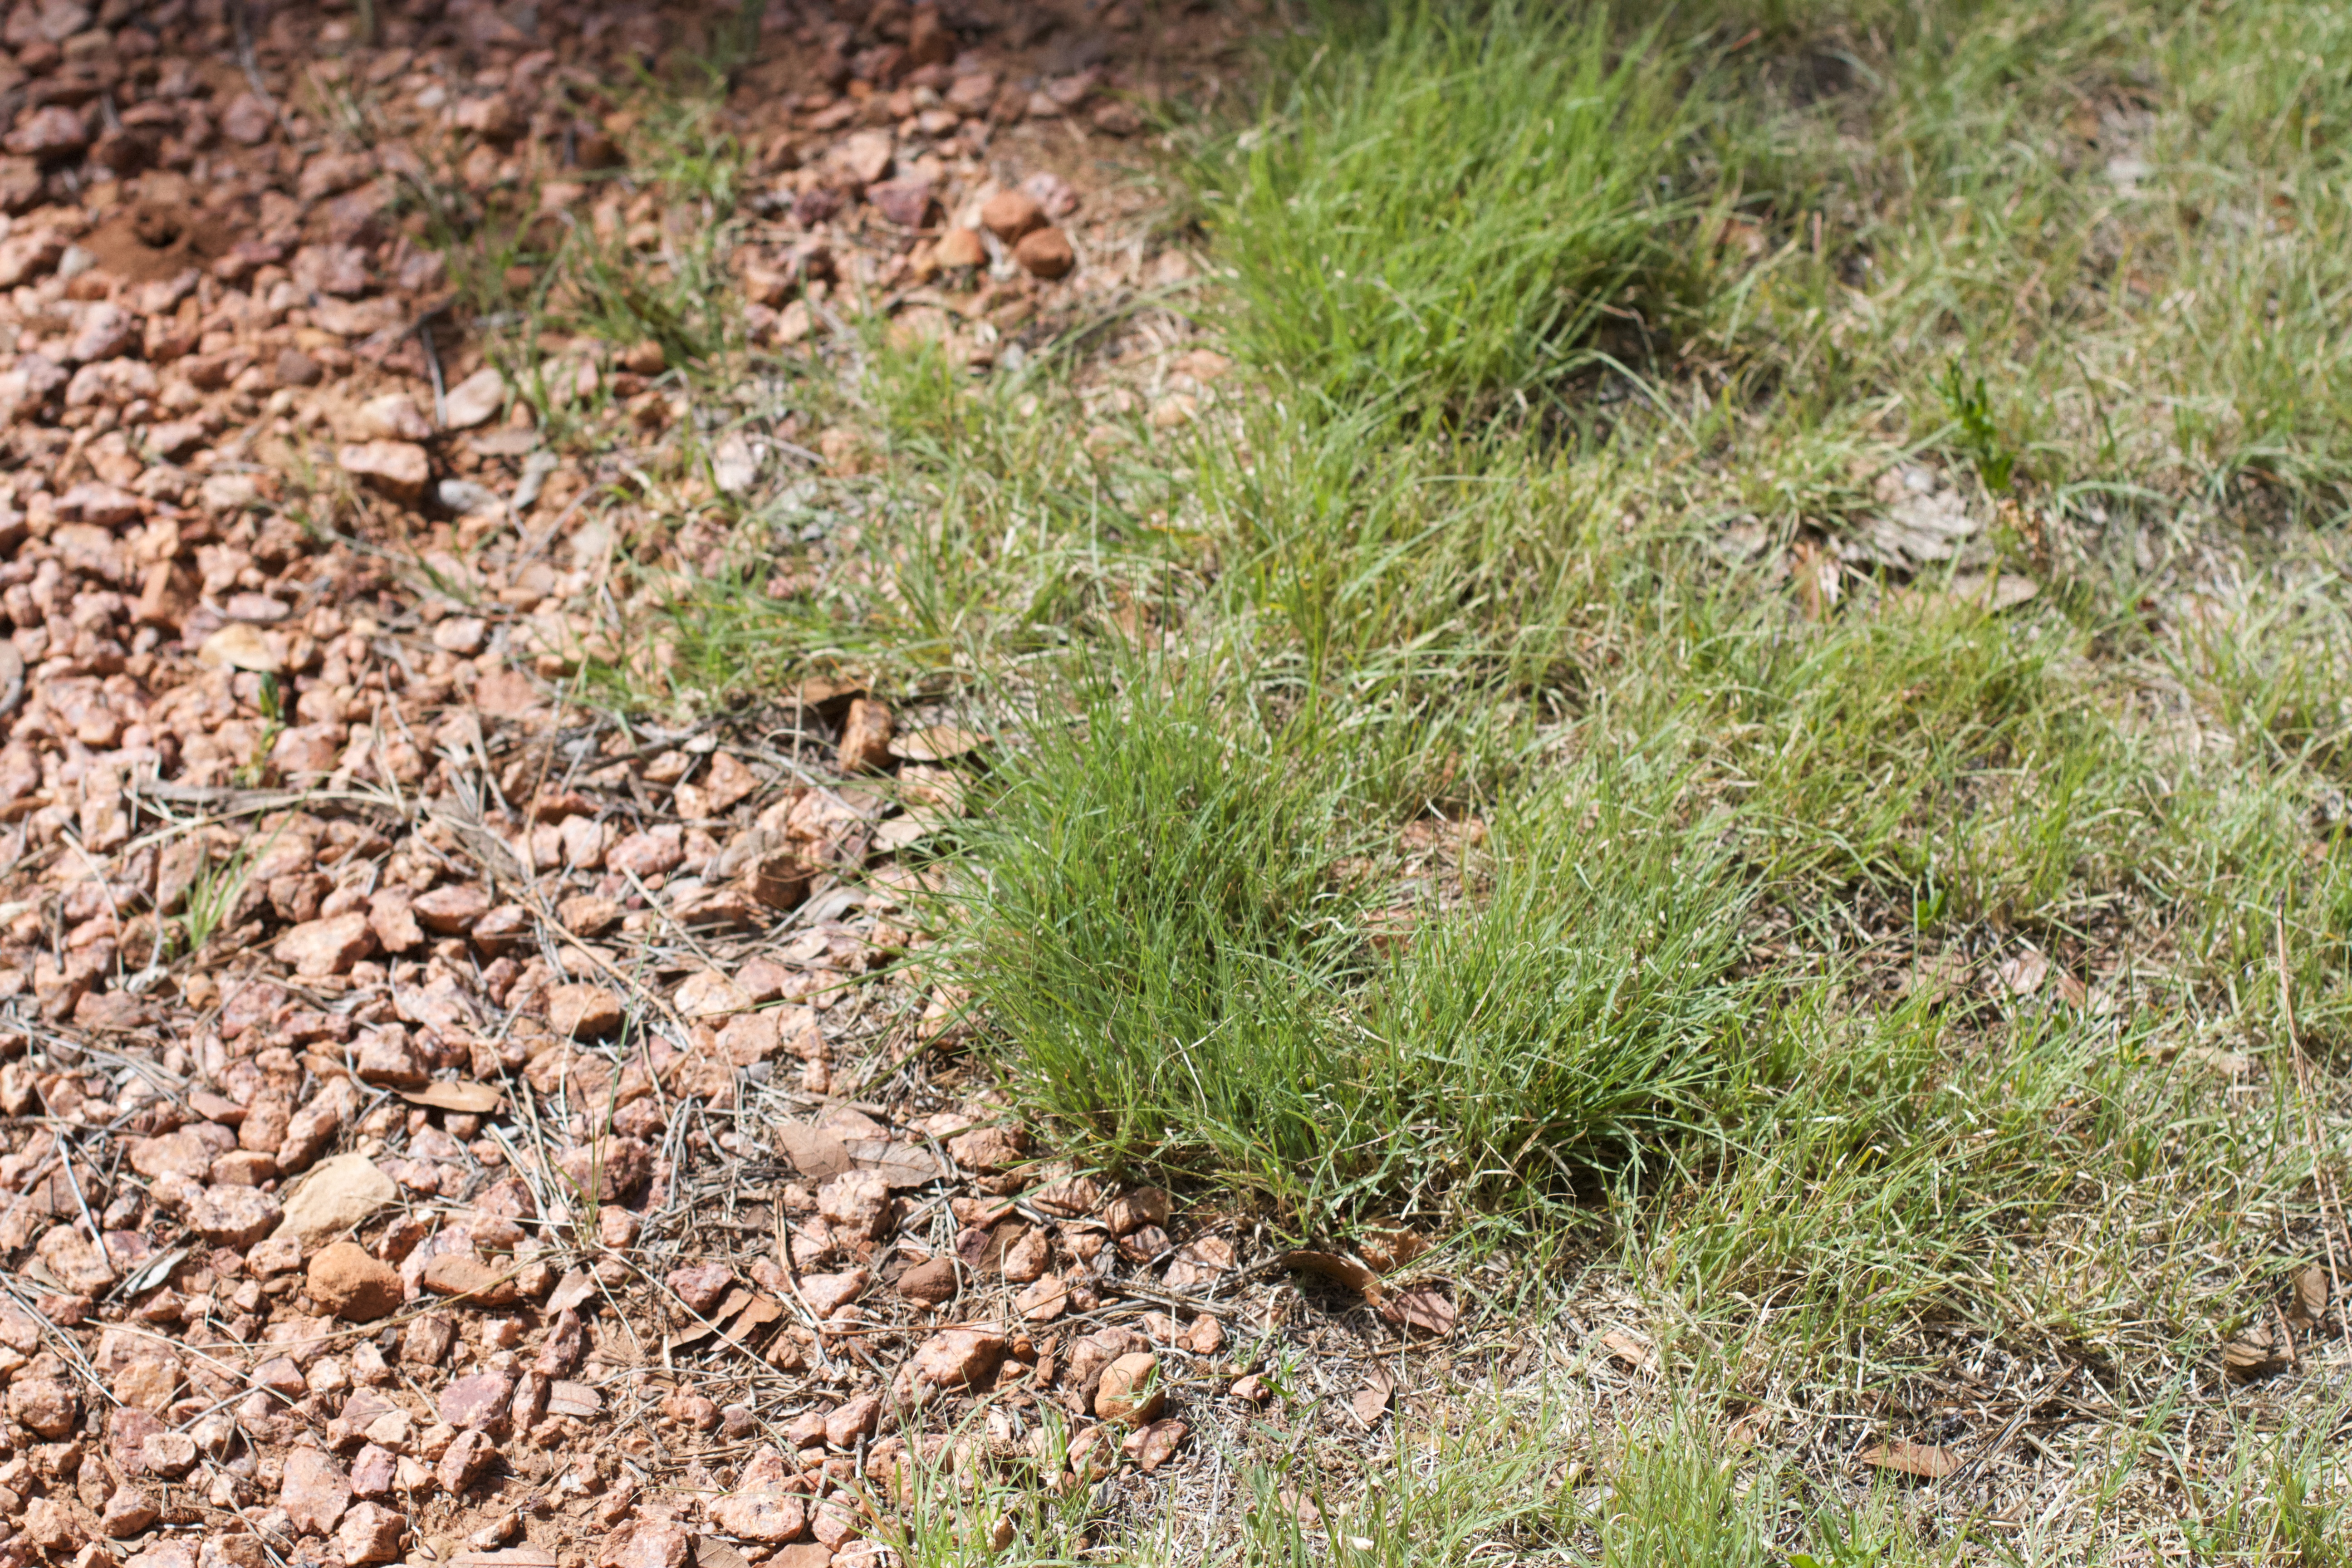
grass, plant, lawn, leaf, flower, wildlife, soil, flora, woodland, gardenphor, grass family, land plant